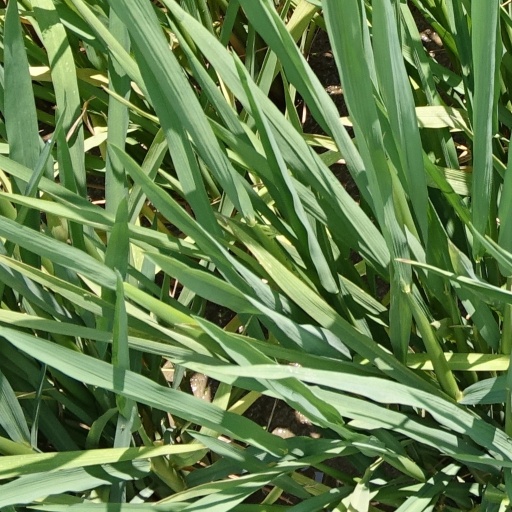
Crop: rice